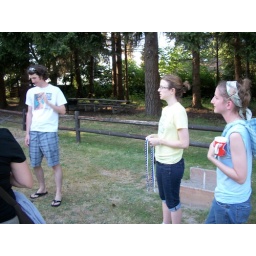
Rehearsal in the horse shoe lane